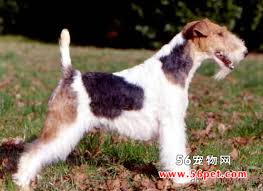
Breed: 216-n000017-Lakeland_terrier